Electoral Palatinate

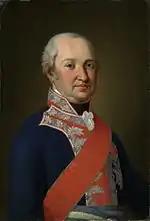
Maximilian Joseph, Elector of Bavaria (1799–1806)

When France invaded the Palatinate in September 1688 to enforce its claim, these wider connections meant the conflict rapidly escalated, leading to the outbreak of the Nine Years' War. The French were forced to withdraw in 1689 but before doing so, destroyed much of Heidelberg, another 20 substantial towns and numerous villages. This destruction was systematically applied across a large section of the Rhineland but especially the Palatinate, which was raided again in 1693; the devastation shocked much of Europe. France later renounced its claim to the region in the 1697 Treaty of Ryswick.